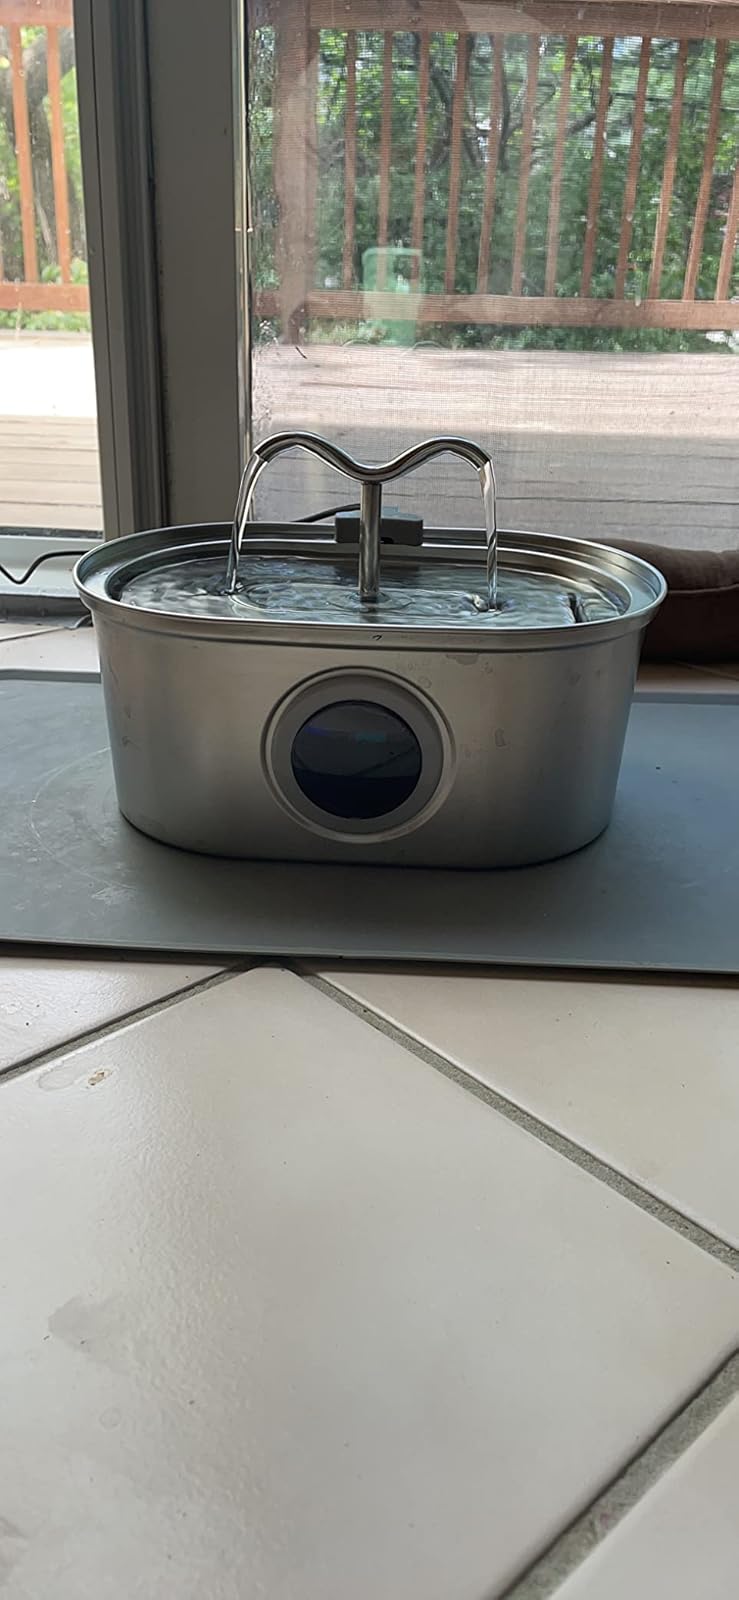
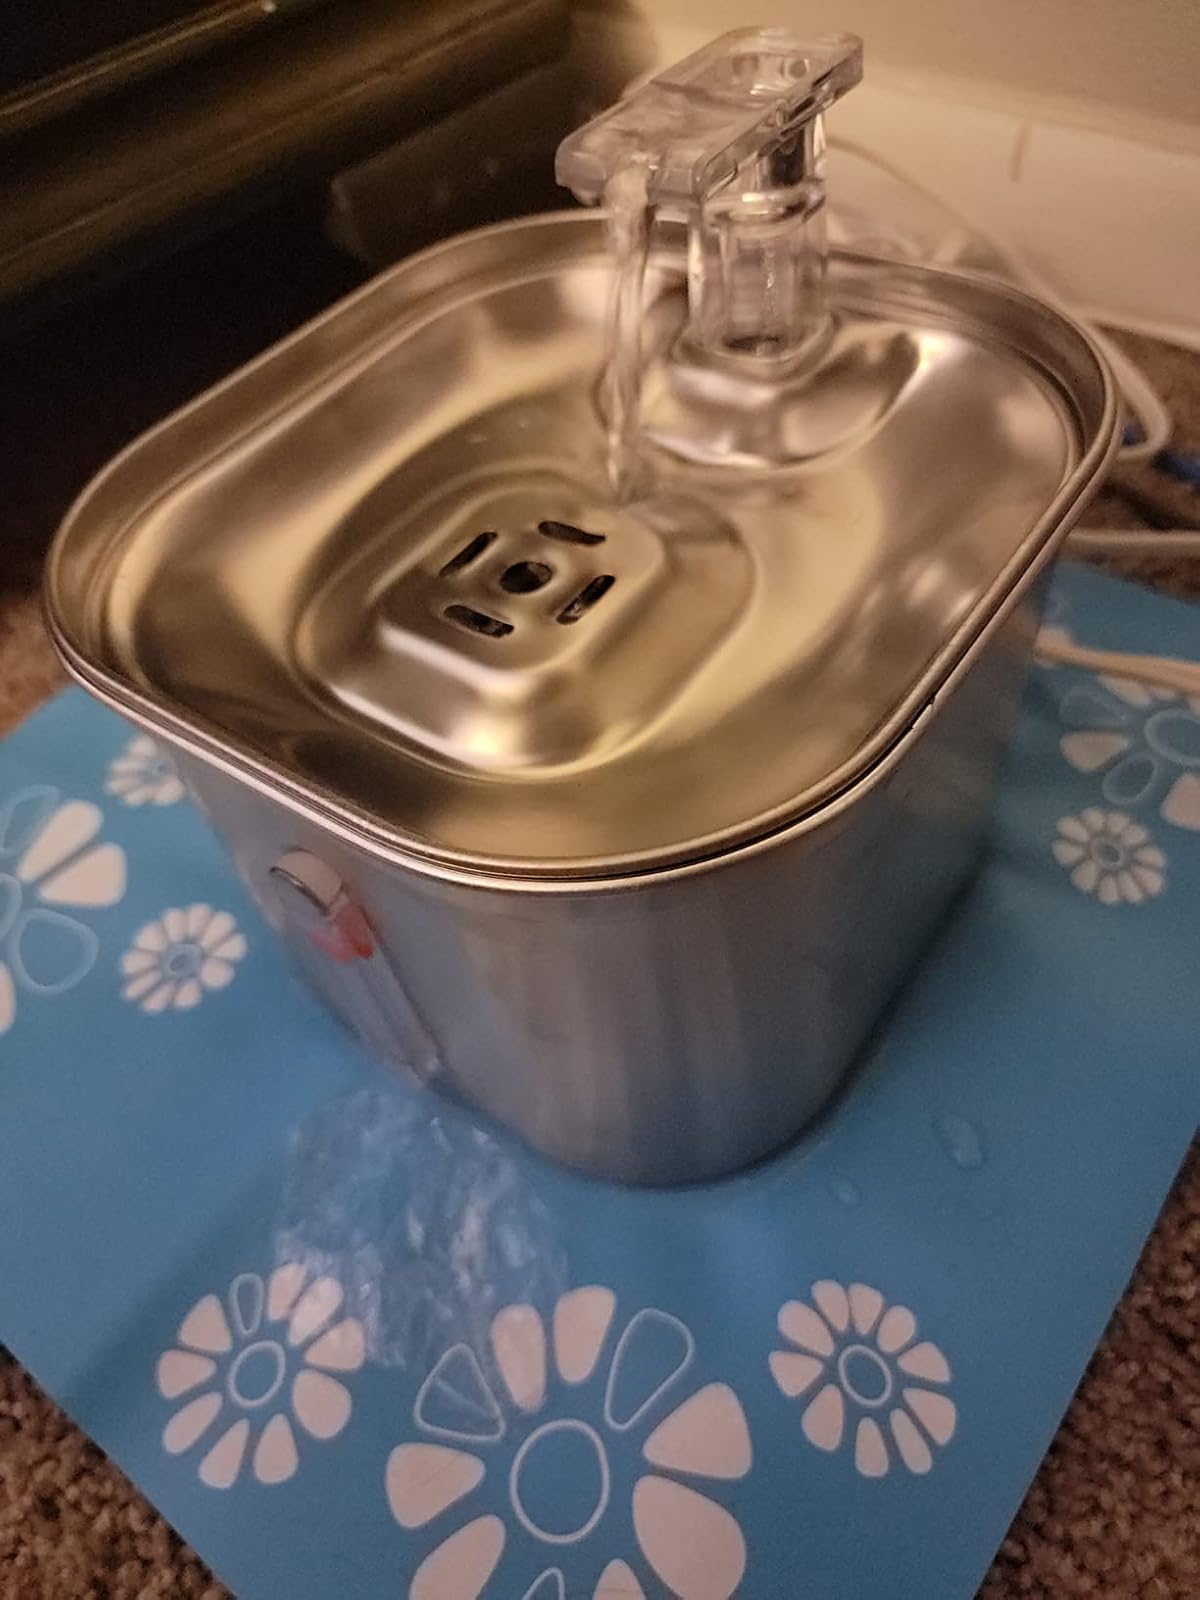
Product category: items_bowl
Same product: no